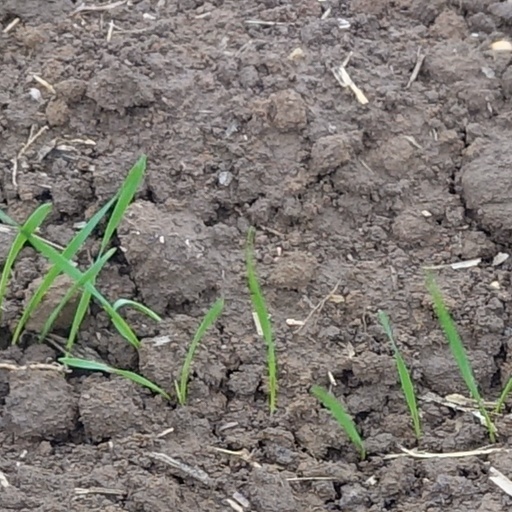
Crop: wheat